Chandigarh Metro

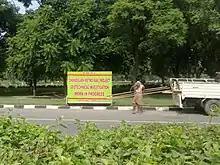
Soil testing procedure was conducted as part of the first plan

On 9 July 2015, in the presence of Kaptan Singh Solanki, the then the Governor of Punjab and administrator of Chandigarh, as well as the Governor of Haryana, a memorandum of understanding (MoU) was signed by the Additional Chief Secretary and the secretary of Haryana Town and Country Planning Department, P. Raghavendra Rao, the Secretary of Town and Planning, Punjab, A. Venu Prasad, and the Adviser of the Union Territory (UT), Vijay Kumar Dev. As part of the MoU, the three parties also created a special purpose vehicle (SPV) to execute the project as the Greater Chandigarh Transport Corporation (GCTC) for the development of comprehensive integrated multi-modal urban and suburban commuter system for the region. The initial equity of the GCTC shall be ₹ 100 crore, which would be contributed equally – 25 percent each – by the Ministry of Housing and Urban Affairs (MoHUA), the UT Administration, Haryana and Punjab.